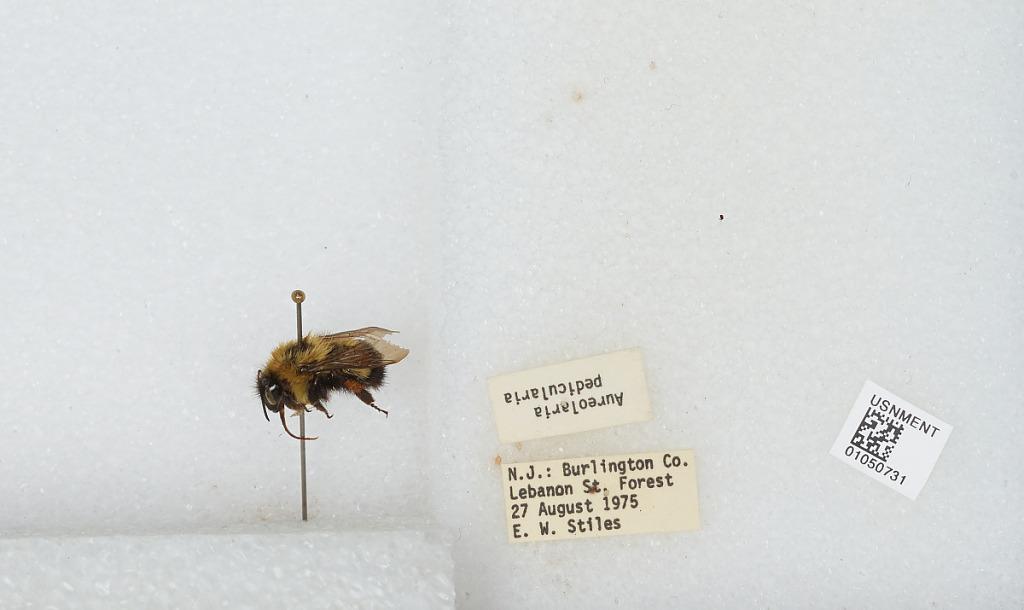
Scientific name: Bombus sp.
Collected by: E. Stiles
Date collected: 1975-8-27
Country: United States
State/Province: New Jersey
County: Burlington
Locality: Lebanon State Forest
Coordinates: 39.895, -74.575